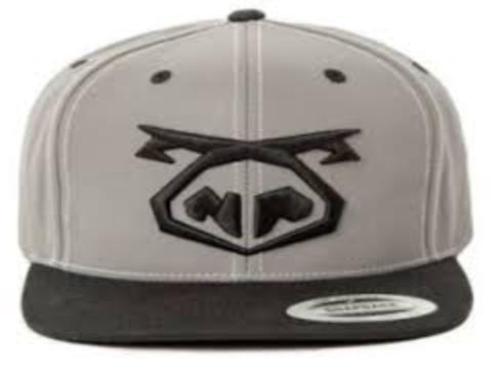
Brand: nasty pig-1
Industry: Clothes